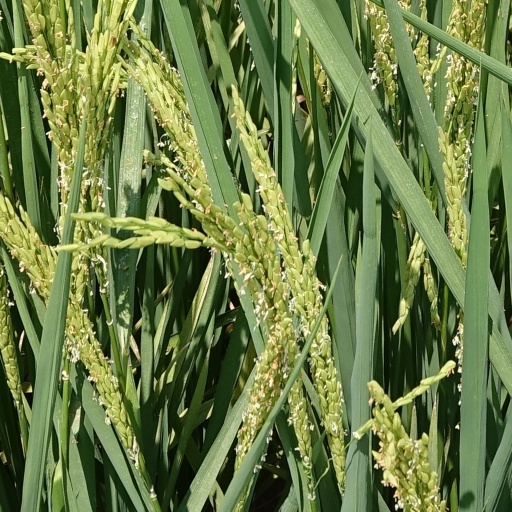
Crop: rice